Club Atlético Independiente

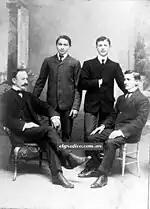
Degiorgi brothers, founders (1905 photograph)

Independiente was founded in 1904 by a group of employees from a luxury fashion store called "A la Ciudad de Londres" (To the City of London), located in the Montserrat neighborhood of the City of Buenos Aires. These employees, the youngest and most affected by precarious work in the store, despite paying the club fee, were marginalized from the 1903-founded team Maipo-Banfield Football Club (made up of the store's most elite workers). They were only allowed to attend as spectators.